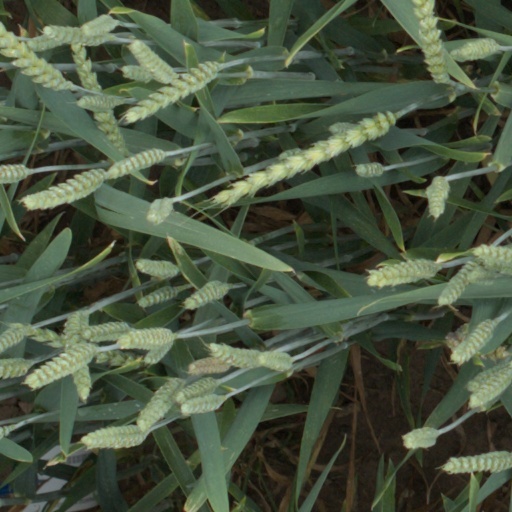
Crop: wheat